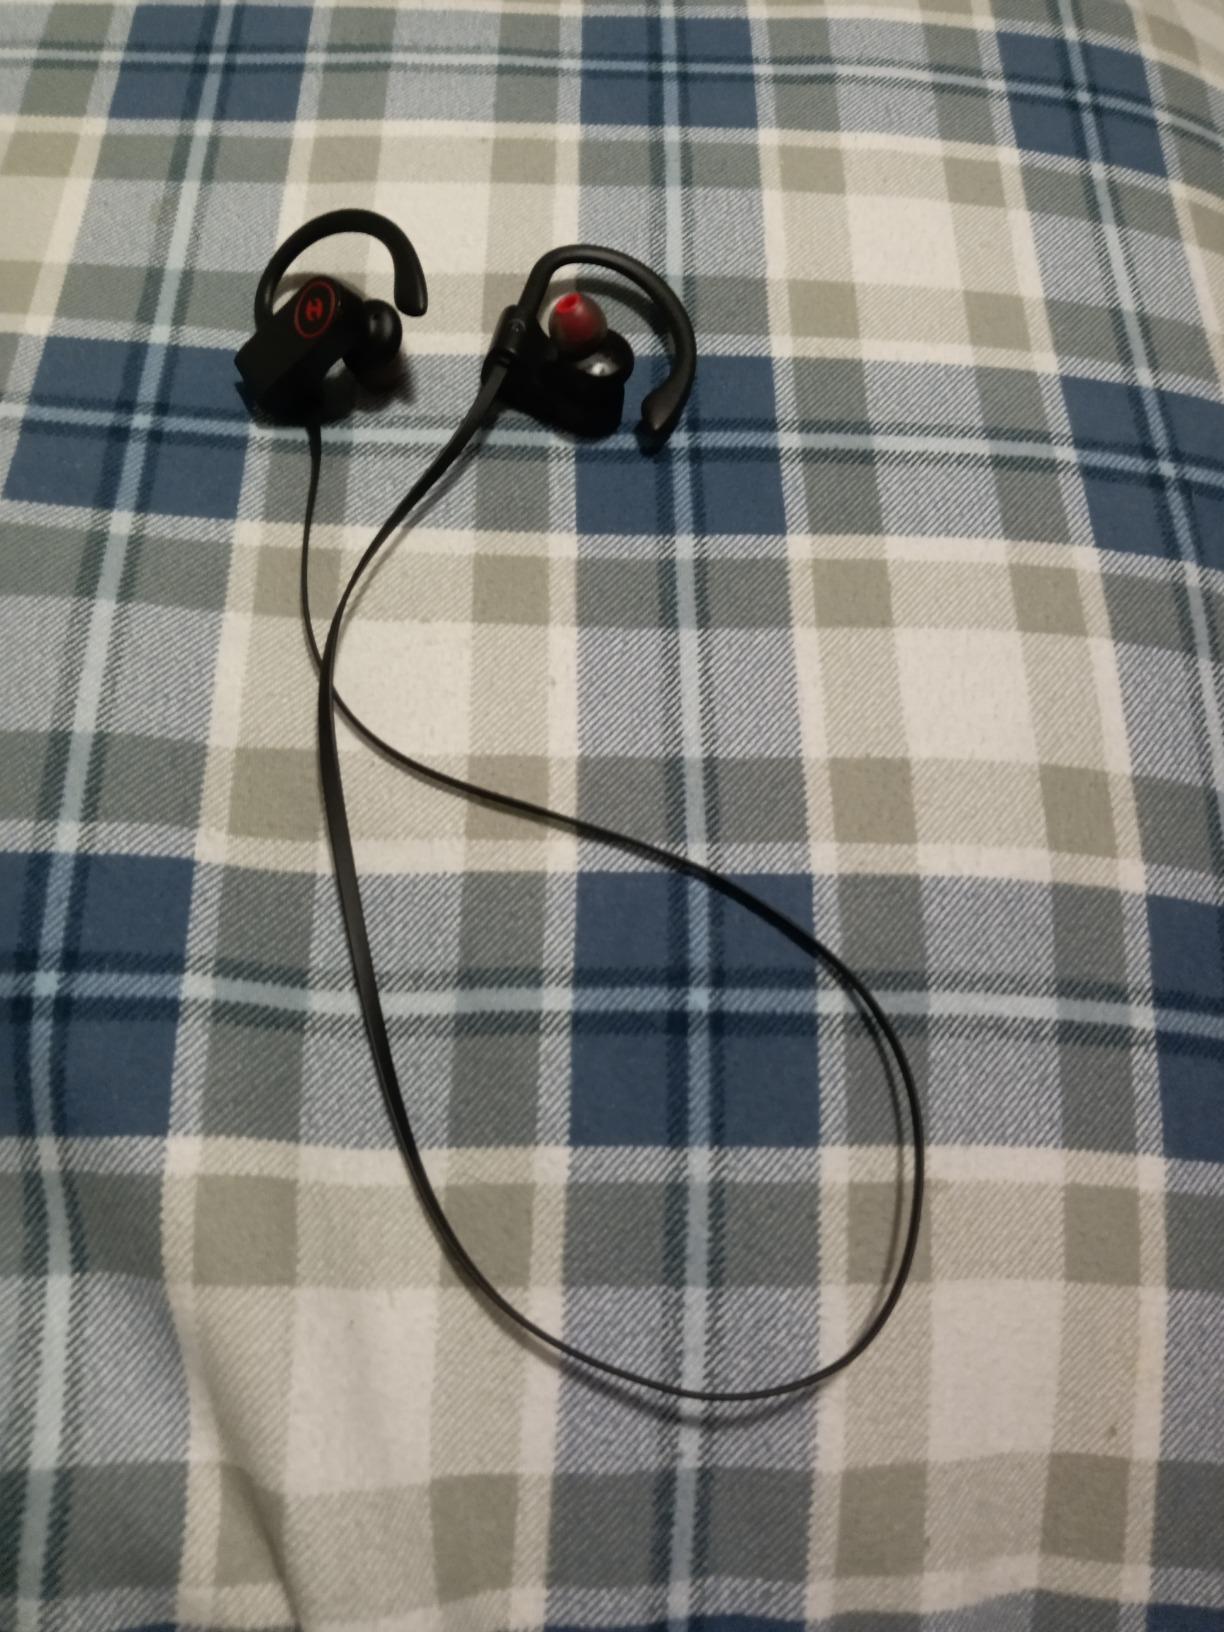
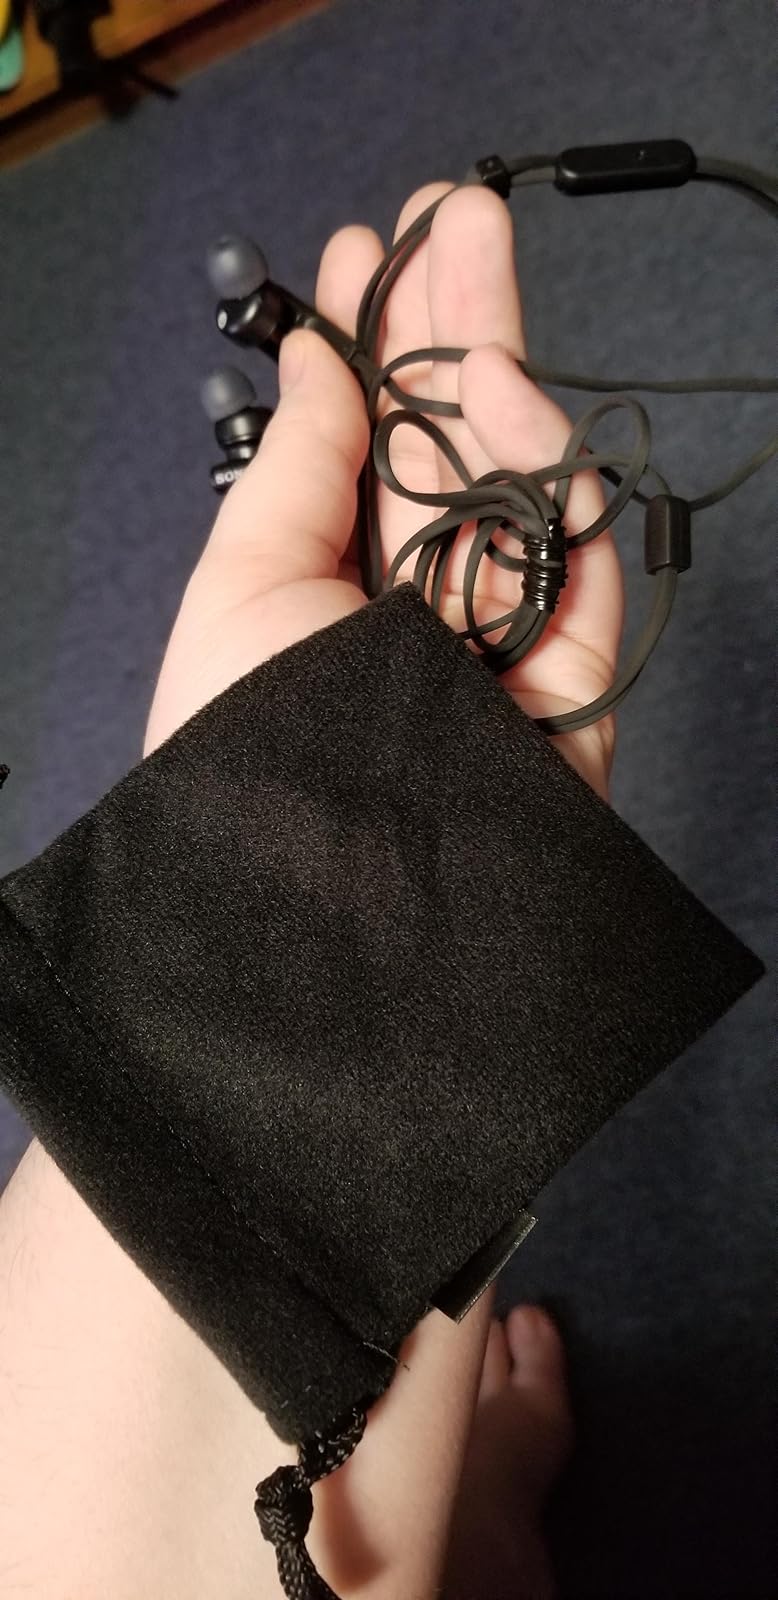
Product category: headphones
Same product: no